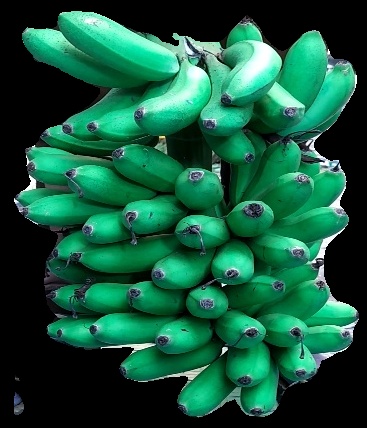
Variety: rasbale
Grade: grade1